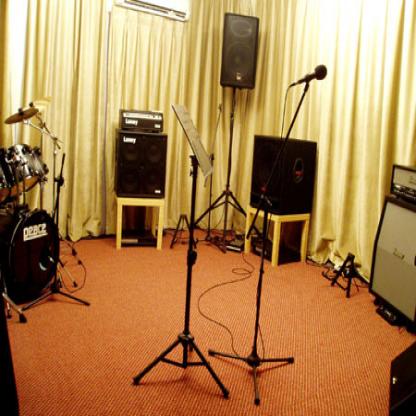
Scene: Indoor